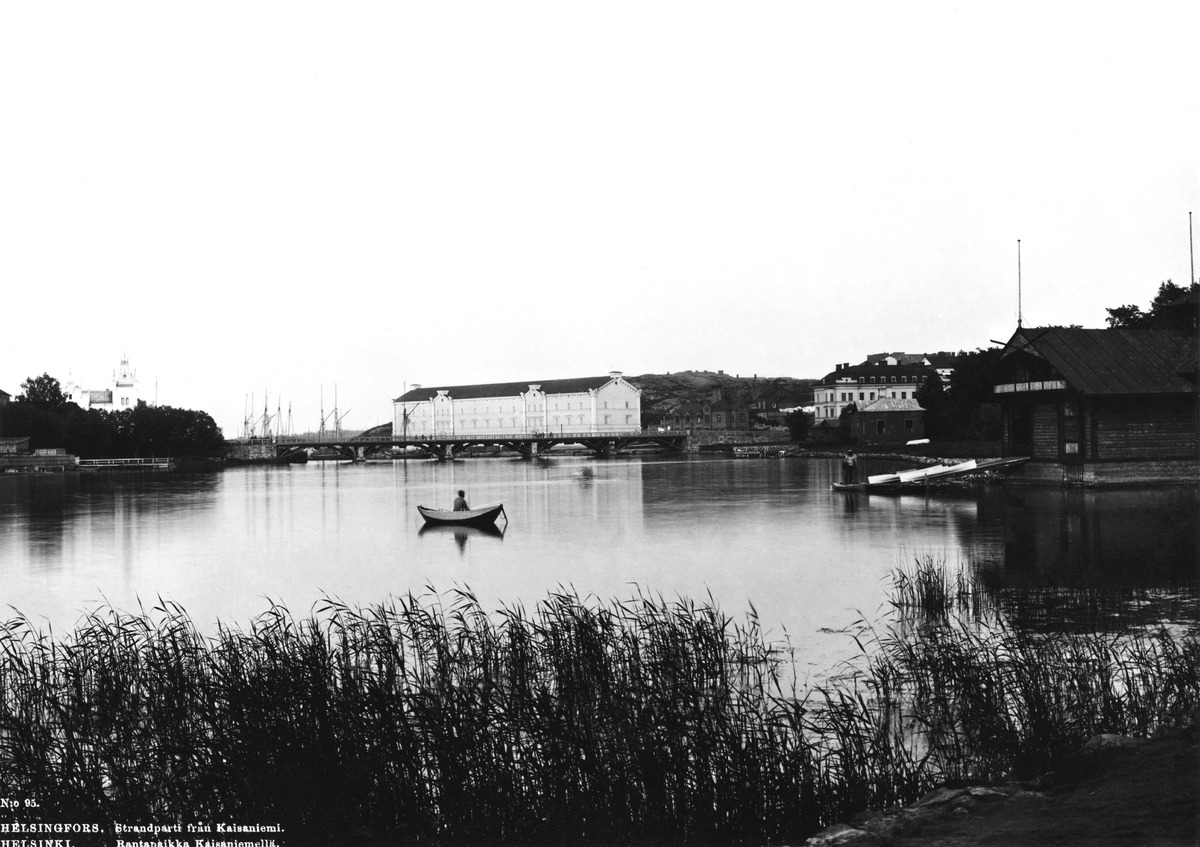
Kaisaniemenlahtea
sisällön kuvaus: Kaisaniemenlahtea. Taustalla vanha puinen Pitkäsilta, purjelaivoja ja provianttimakasiini Siltavuorenrannassa. mustavalkoinen
Kuvaaja: Nyblin, Daniel, valokuvaaja
Ajankohta: kuvausaika 1890
Paikka: Suomi, Uusimaa, Helsinki, Kallio Helsinki, Kaisaniemi
Aiheet: rannat, sillat, veneet, rakennukset, venevajat